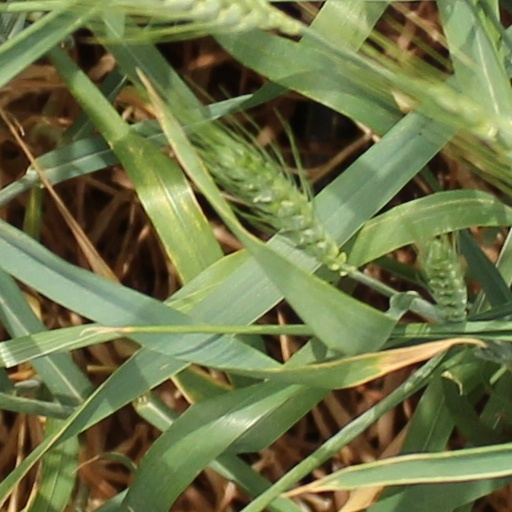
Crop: wheat